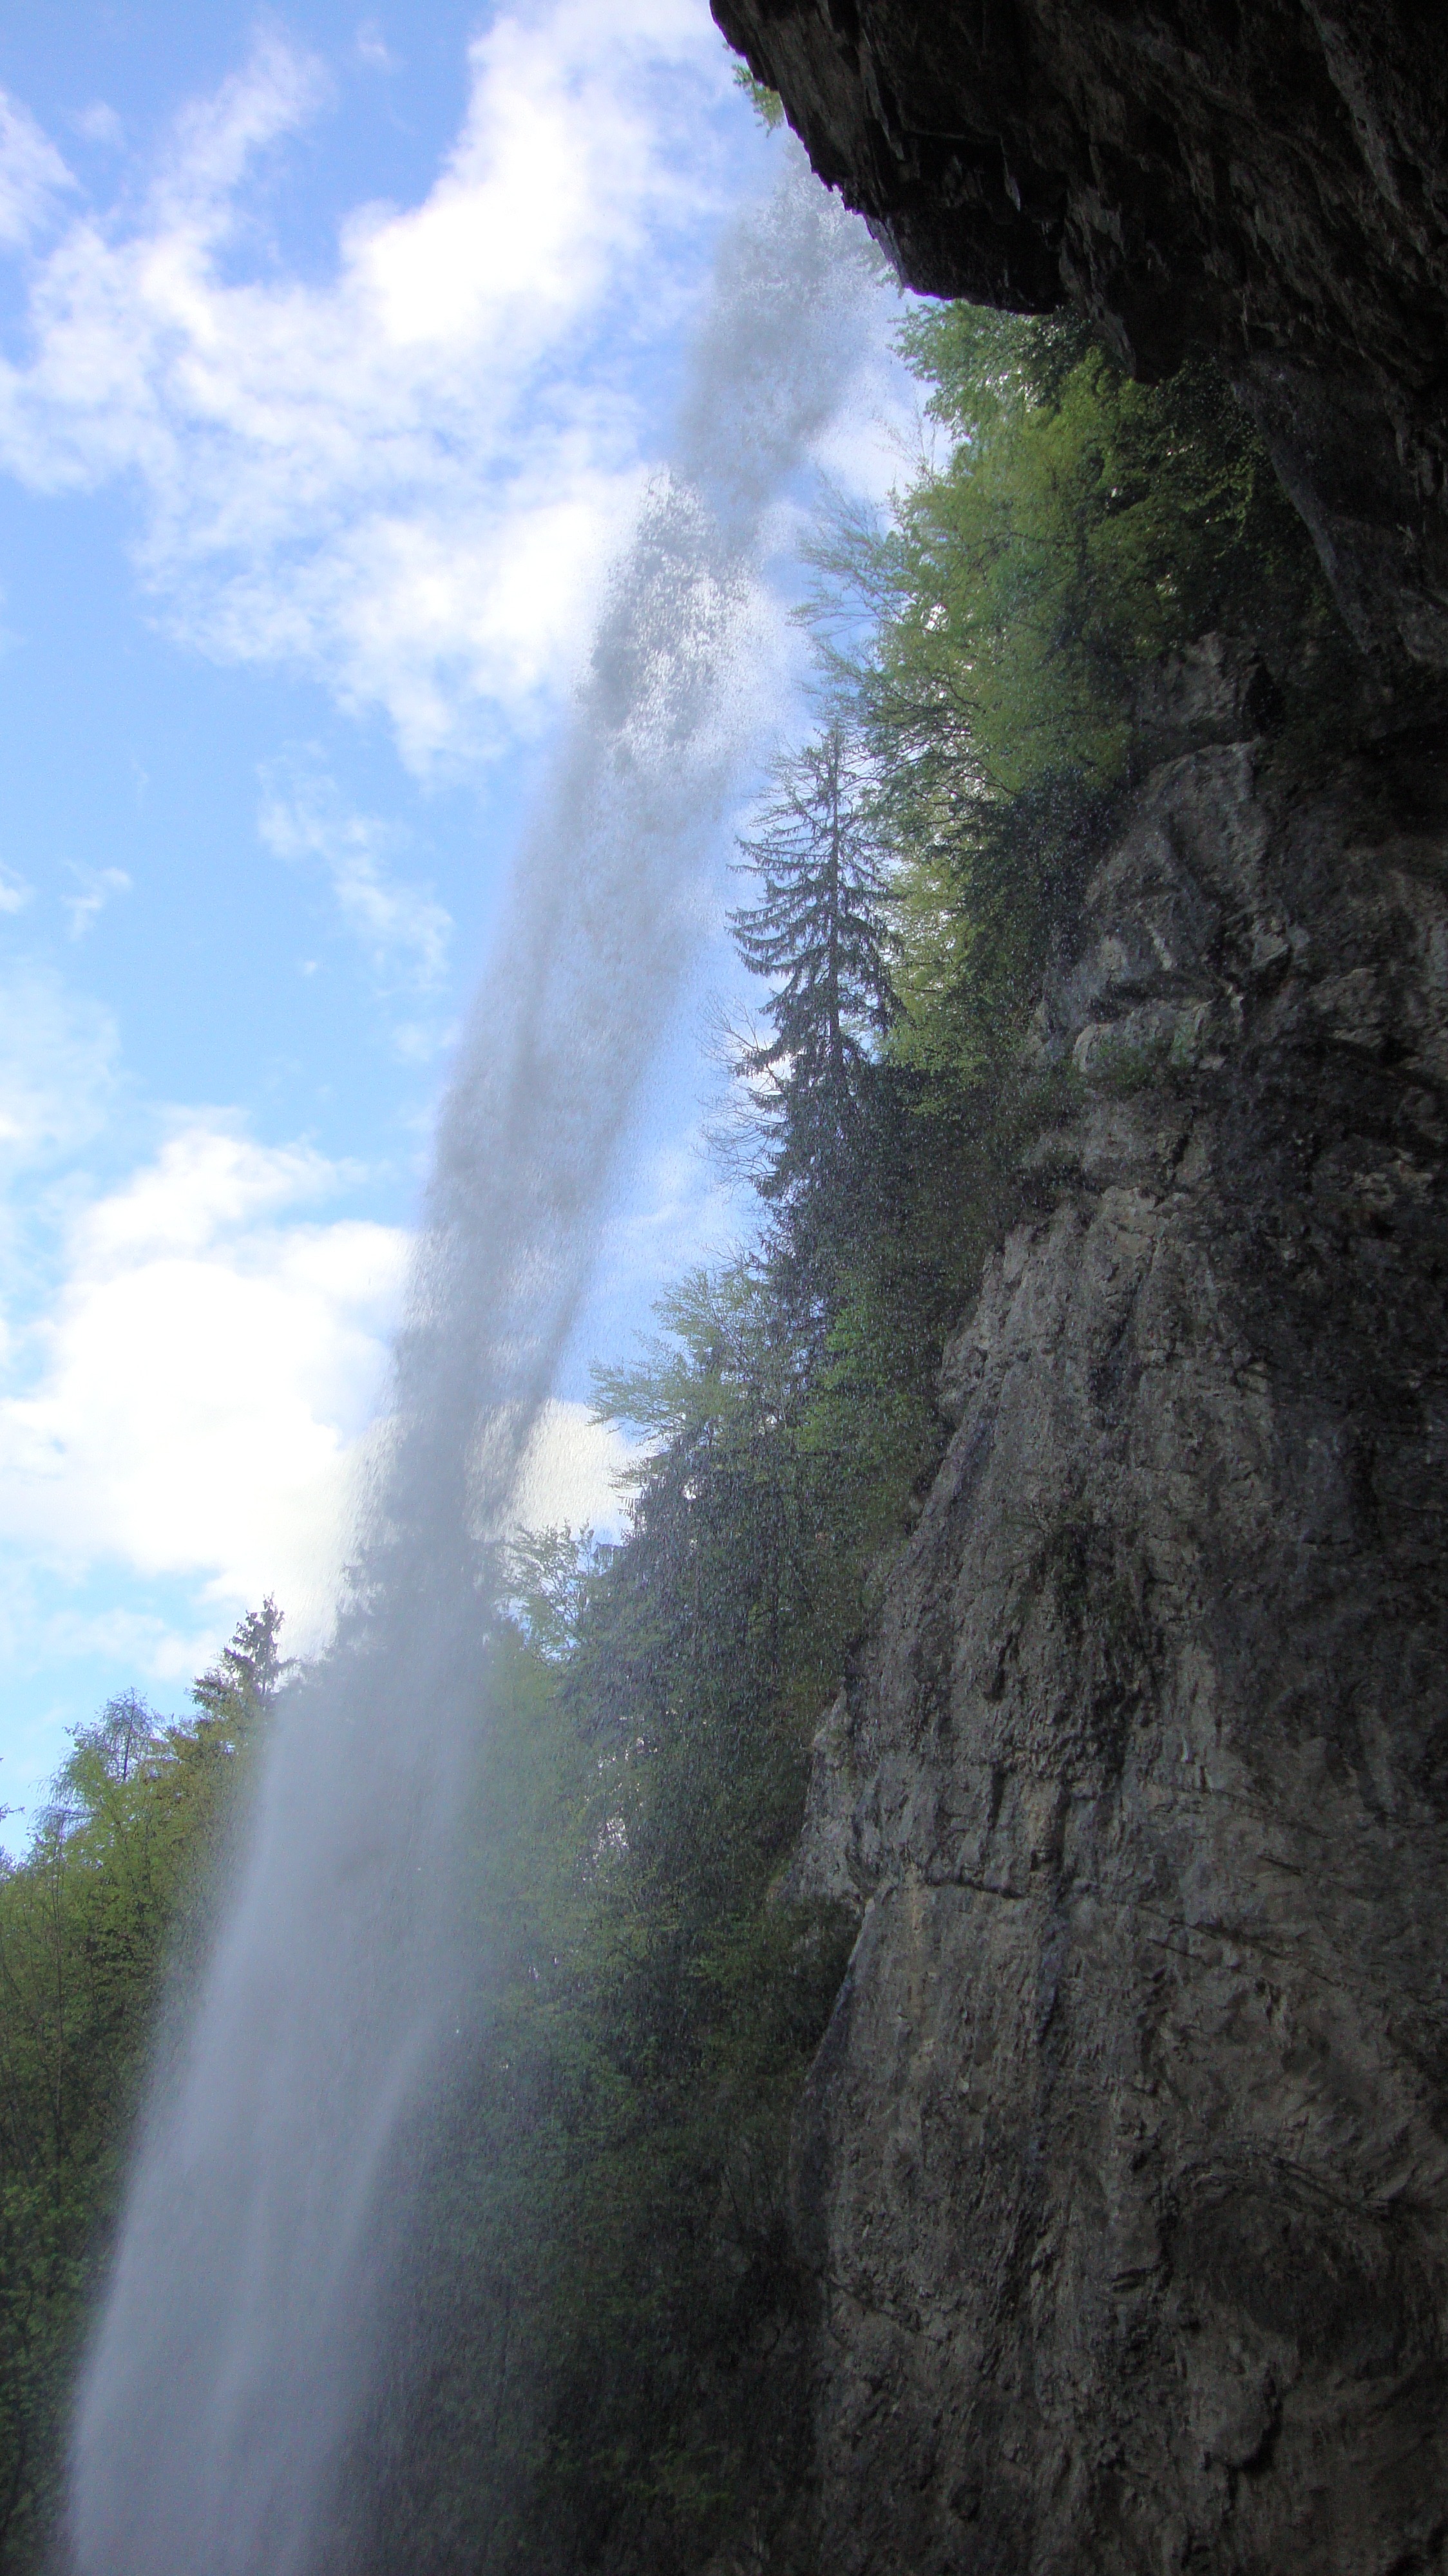
water, nature, rock, waterfall, mountain, adventure, formation, cliff, flow, terrain, body of water, natural beauty, water feature, plunge